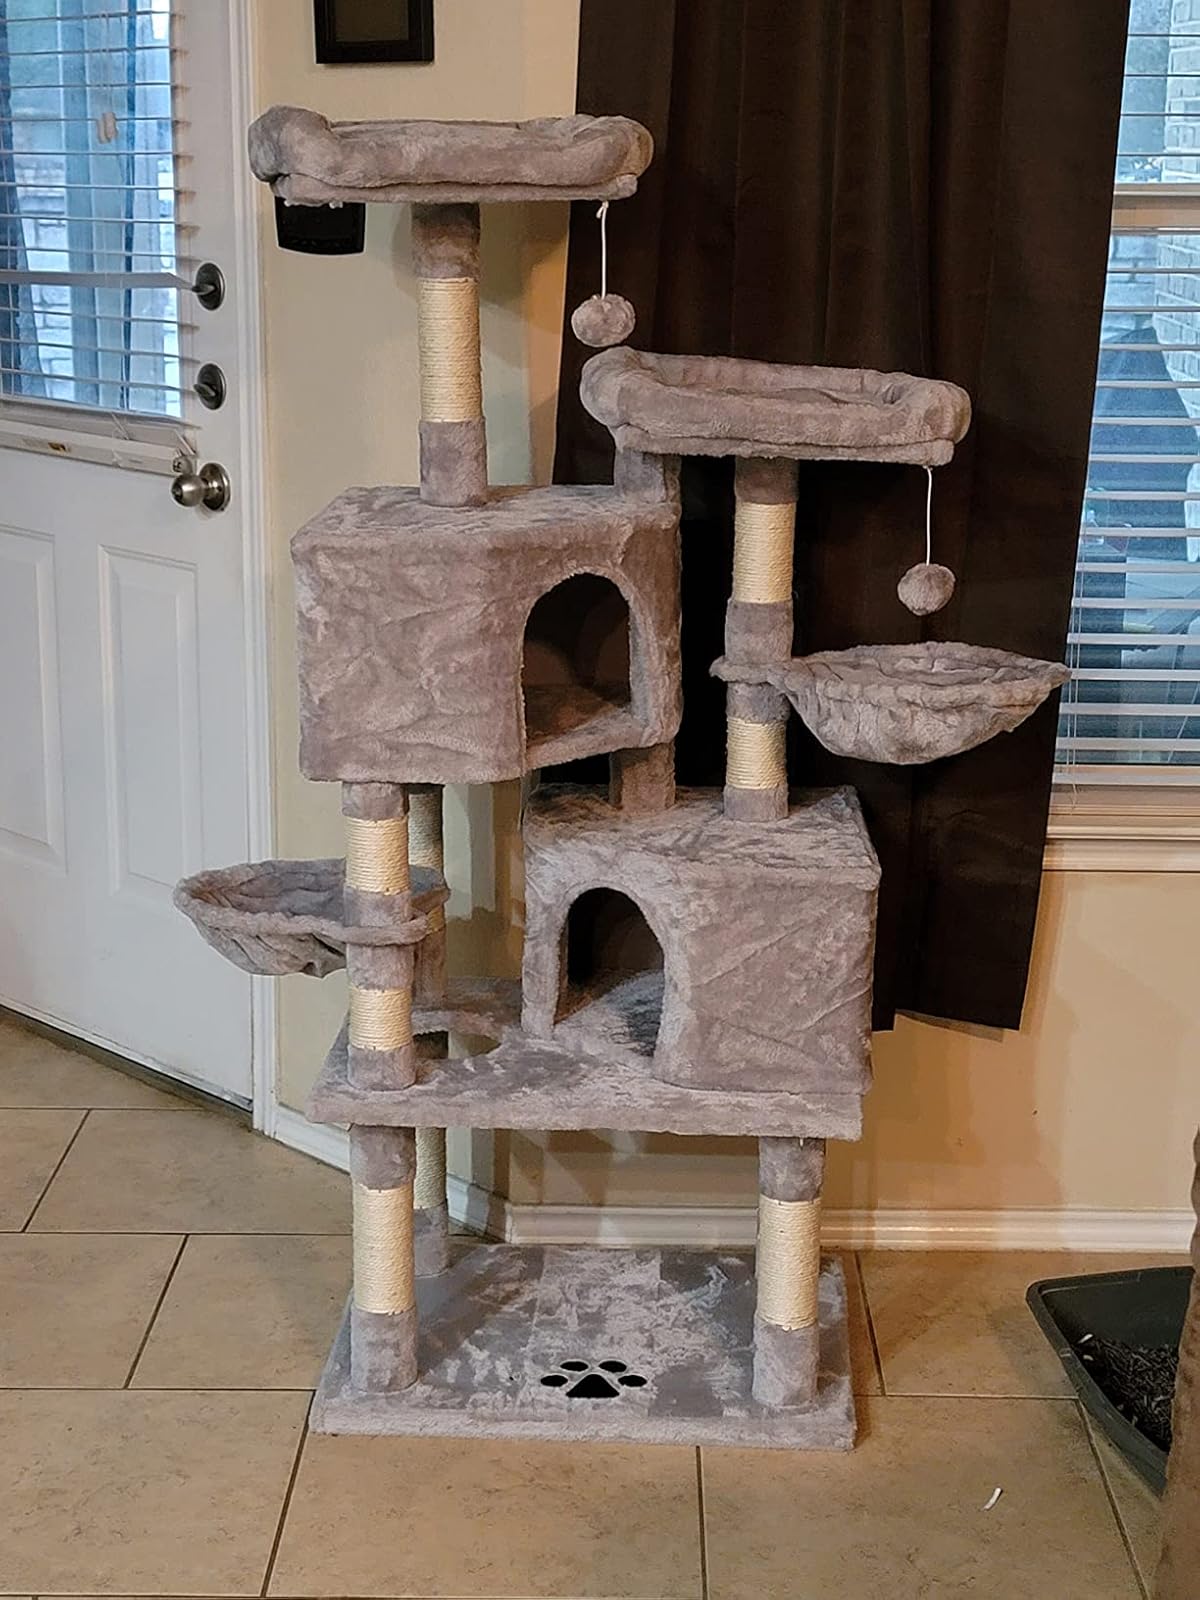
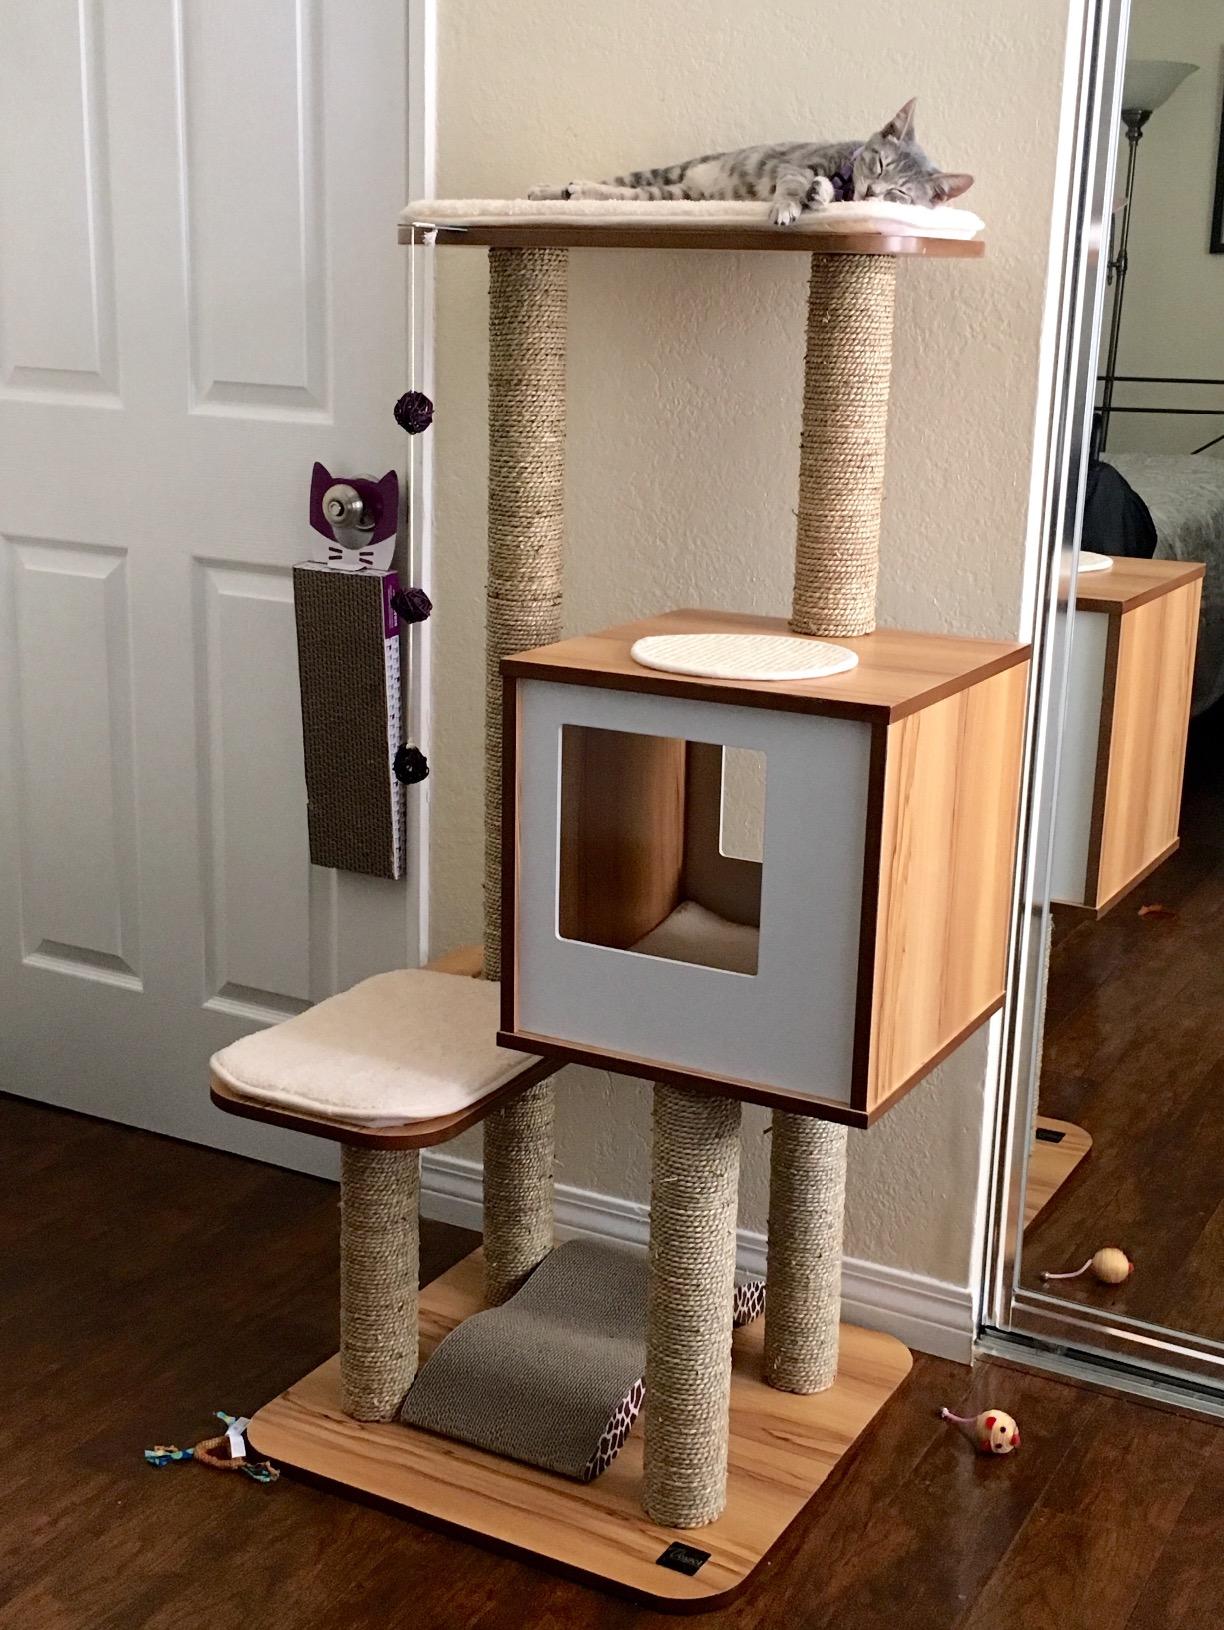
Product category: items_cat tree
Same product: no